Wellesley College

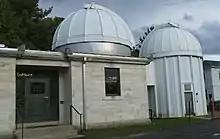
The Whitin Observatory is home to the Astronomy department, and occasionally has viewing nights open to the public.

Wellesley's average class size is between 17 and 20 students, with a student-faculty ratio of 7:1. 60 departmental and interdepartmental majors are offered, and students have the option to propose their own major.